Rothamsted Manor

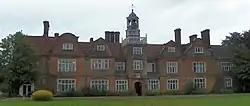
The manor house

Rothamsted Manor is a former manor and current manor house, situated in Harpenden Rural in the English county of Hertfordshire. A Grade I listed building, dating in part from the 17th century, it is now an events venue, while the surrounding estate is home to the Rothamsted Research Centre.